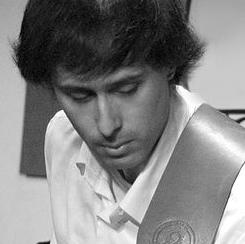
Age: 43